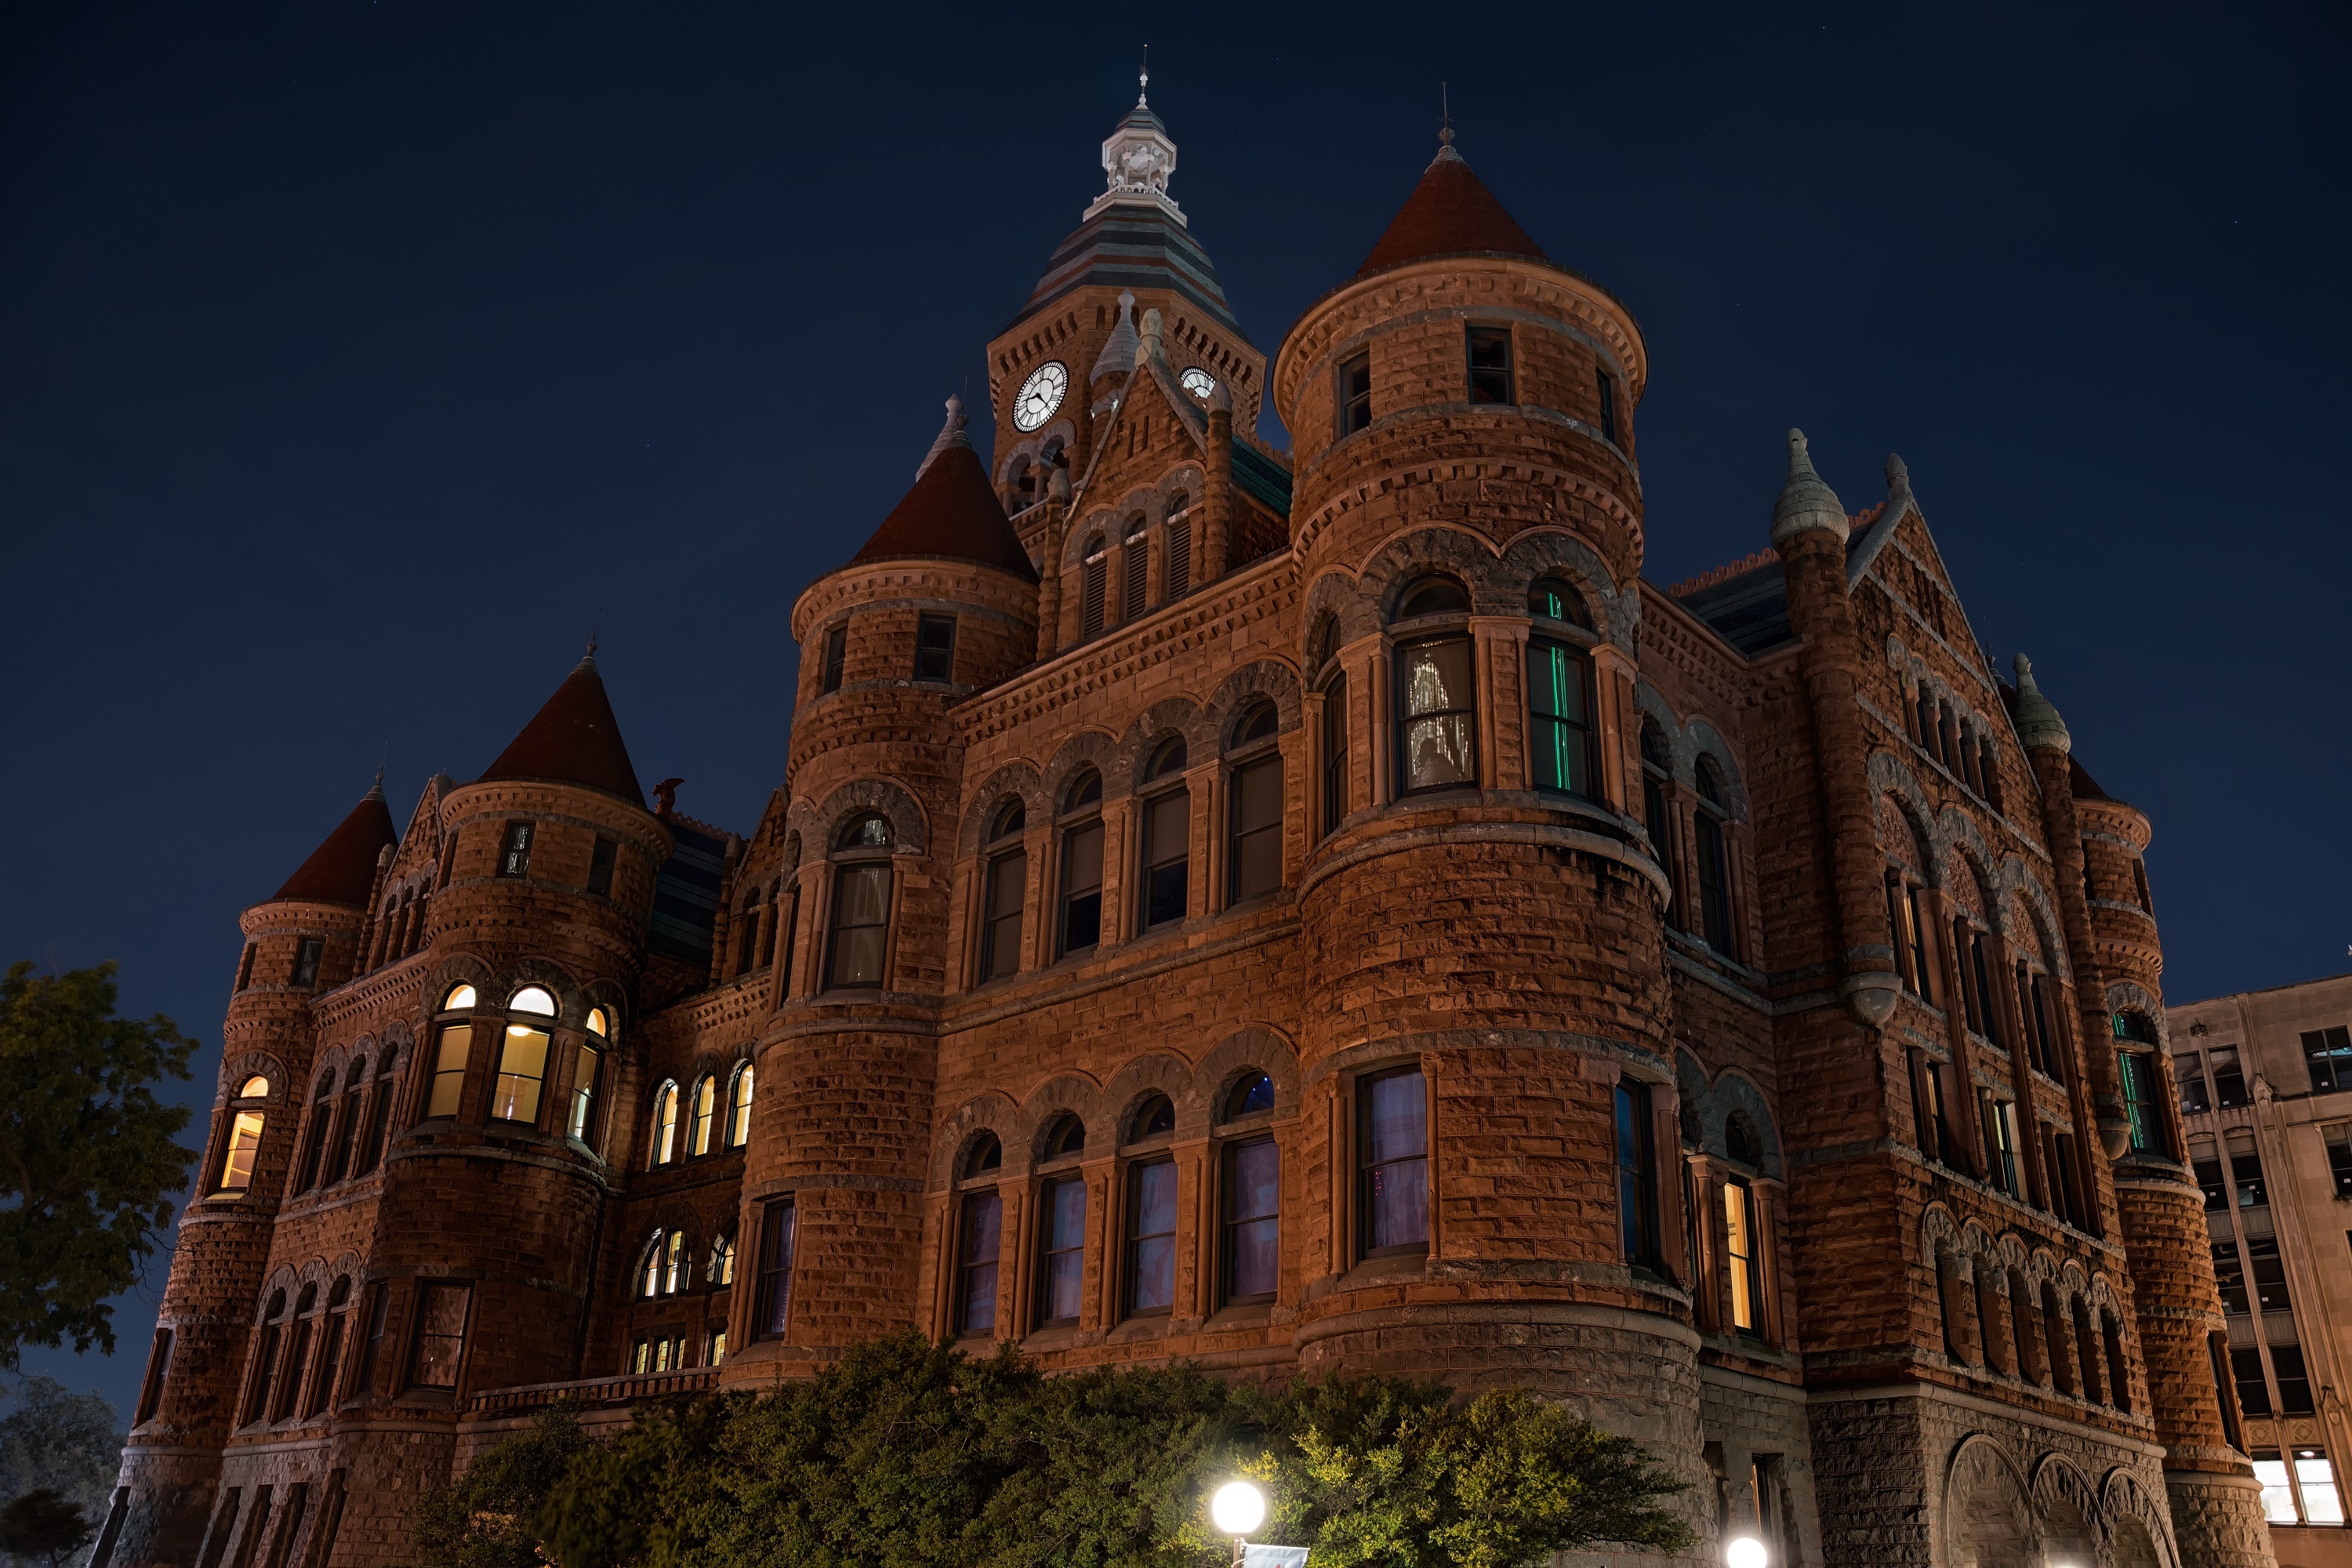
architecture, night, building, chateau, city, urban, sandstone, downtown, evening, red, tower, usa, landmark, facade, church, cathedral, exterior, attraction, historic, brick, place of worship, justice, spire, spires, heritage, government, texas, gothic architecture, turrets, judicial, dallas county courthouse